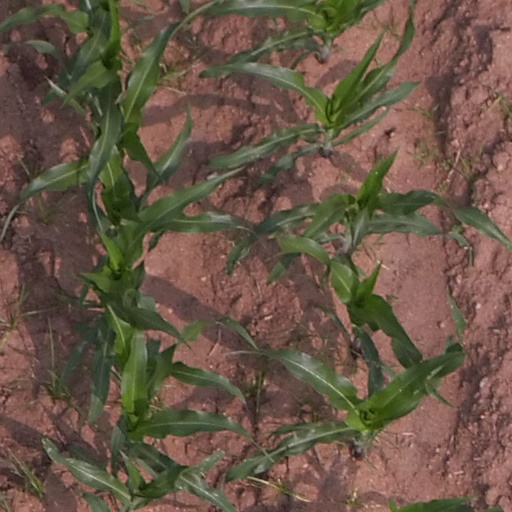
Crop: maize; corn